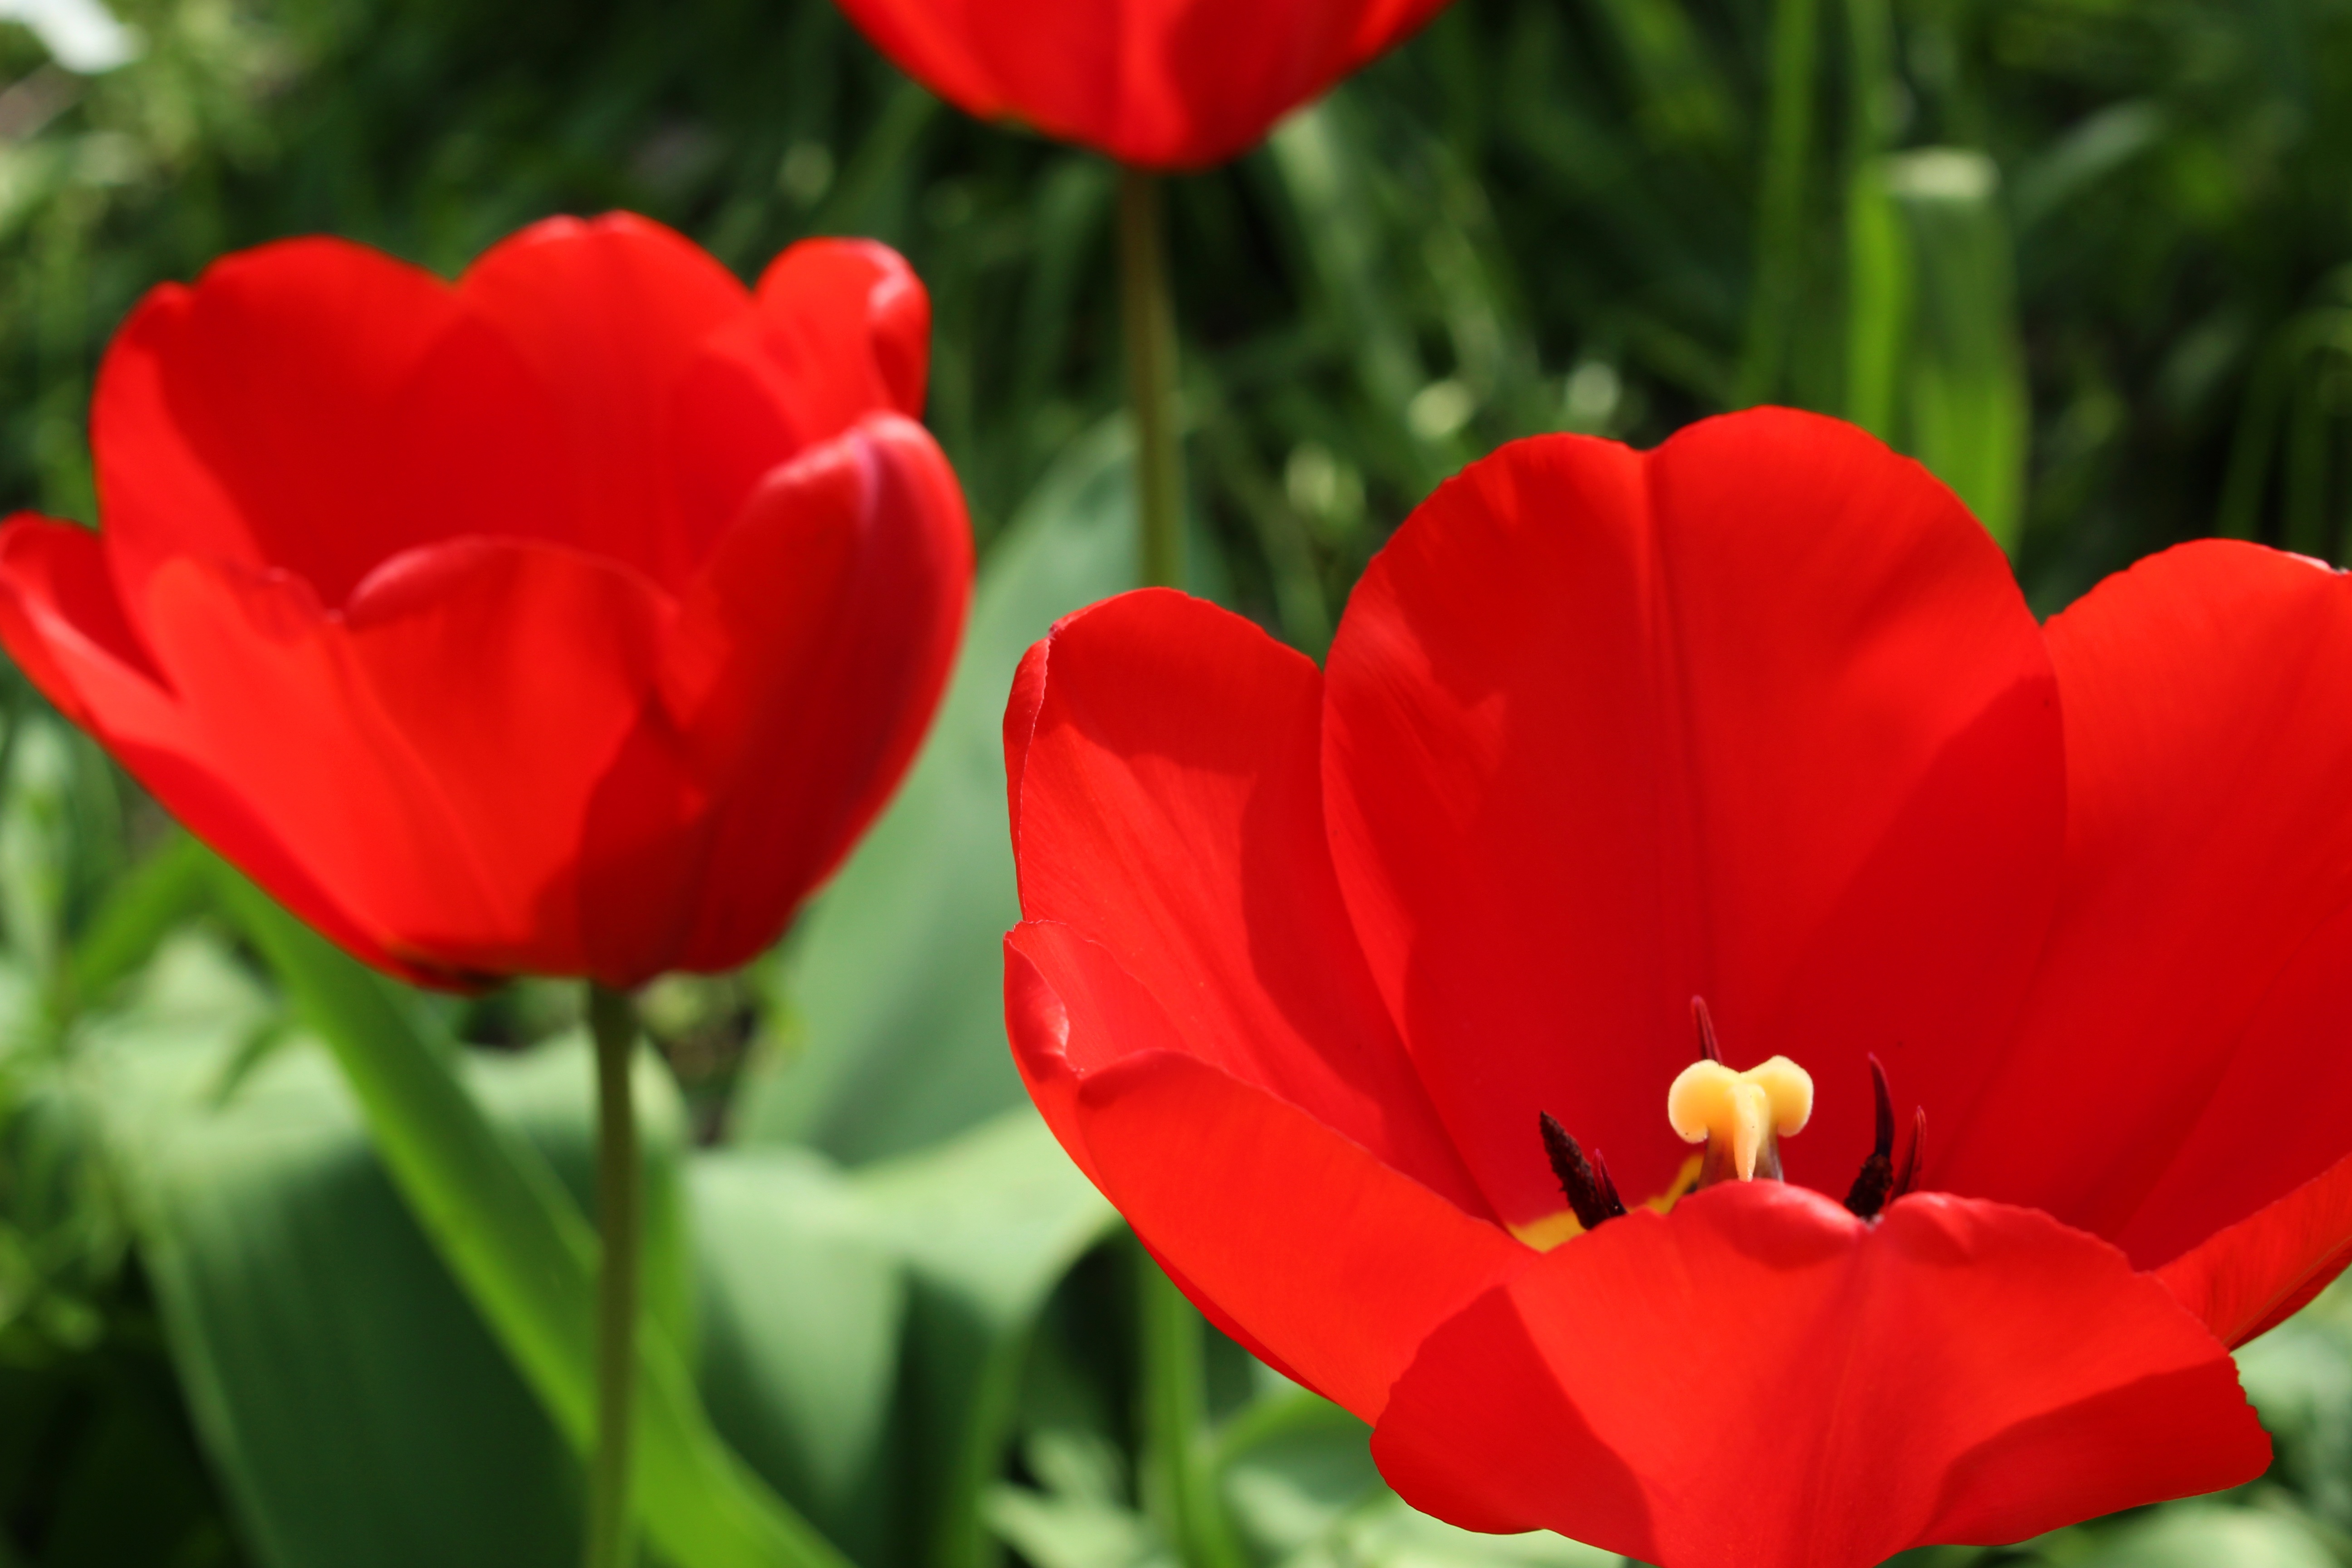
plant, flower, petal, bloom, tulip, spring, red, flora, red flower, tulips, spring flowers, macro photography, garden flowers, flowering plant, land plant